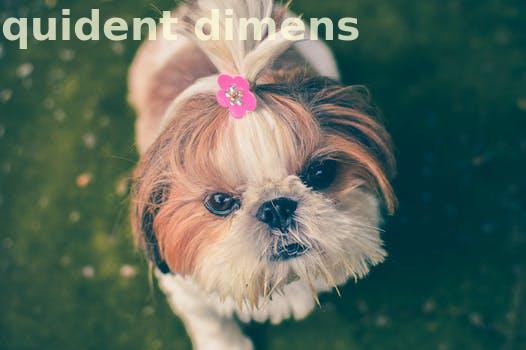
Label: Watermark